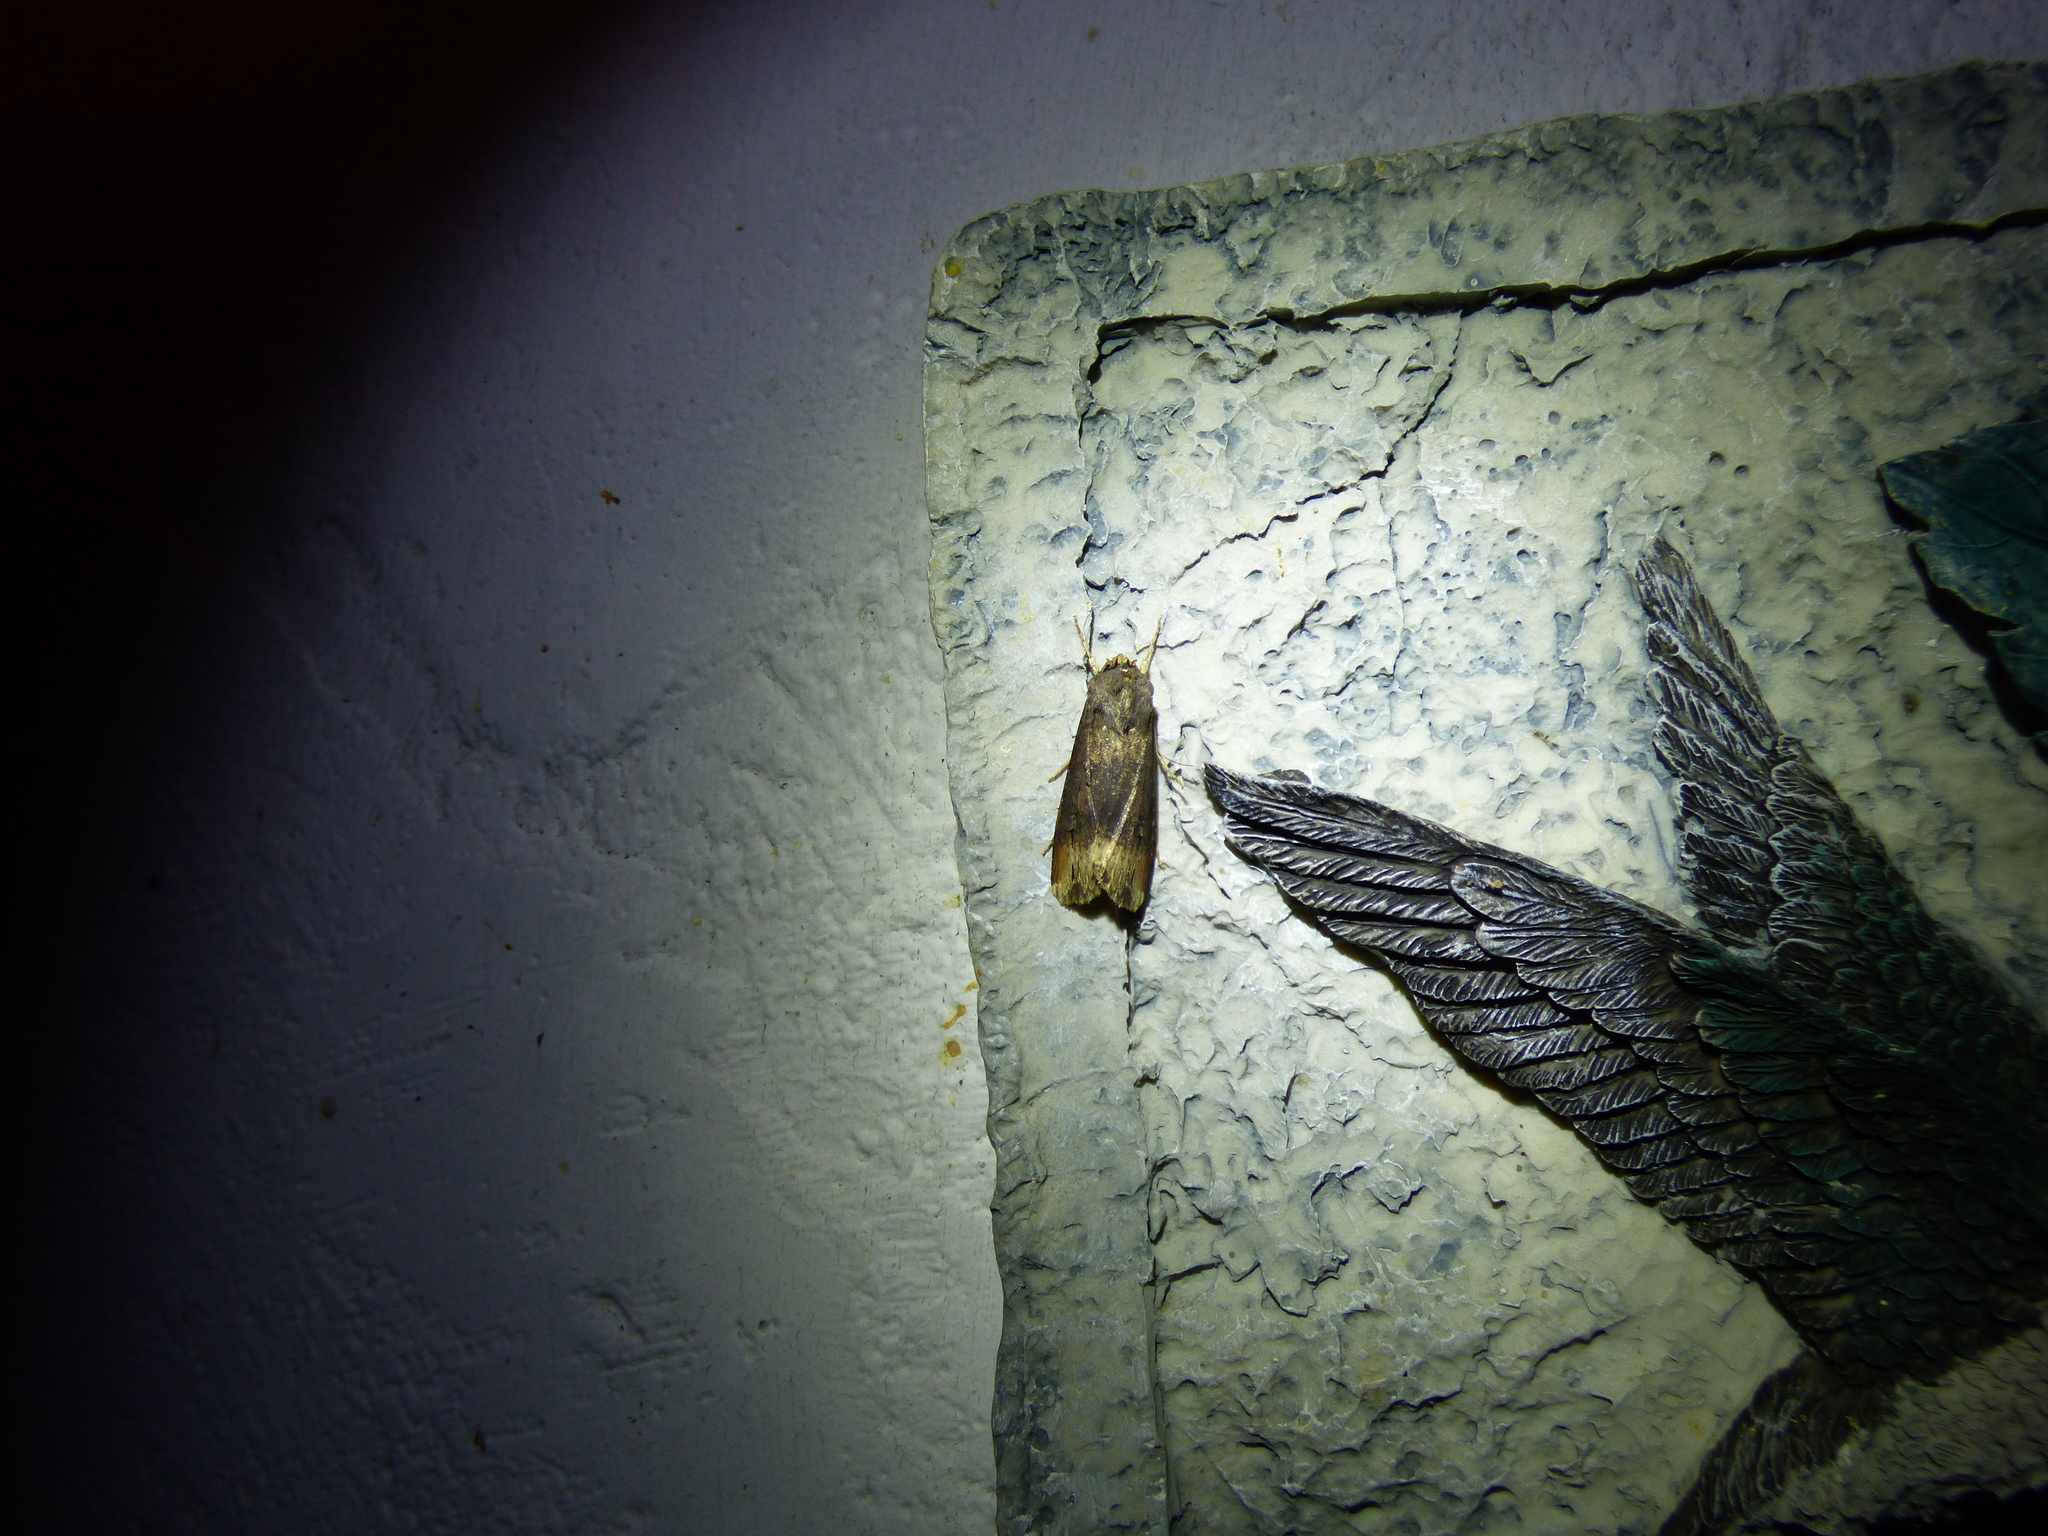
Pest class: cutworms